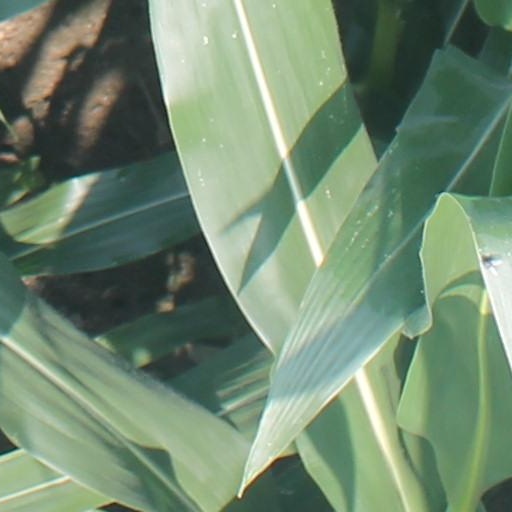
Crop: maize; corn